Couvent des Feuillants

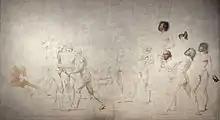
"The Tennis Court Oath" by David, painted in the nave of the church.

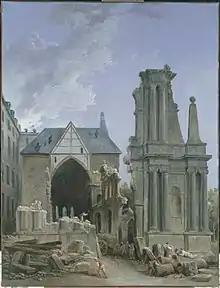
Painting by Hubert Robert showing the demolition of the Feuillants church (musée Carnavalet).

The French Revolution marked a turning point in the convent's life. Decrees on 13 May and 16 July 1790 transferred all church lands, goods and buildings to the nation and so the lands and buildings belonging to the Feuillants were nationalised. The buildings became more and more abandoned by the monks (some of whom housed themselves in the former couvent de la Mercy on rue du Chaume), but were not sold, since they were close to the salle du Manège, where the National Constituent Assembly met from 1791 onwards.